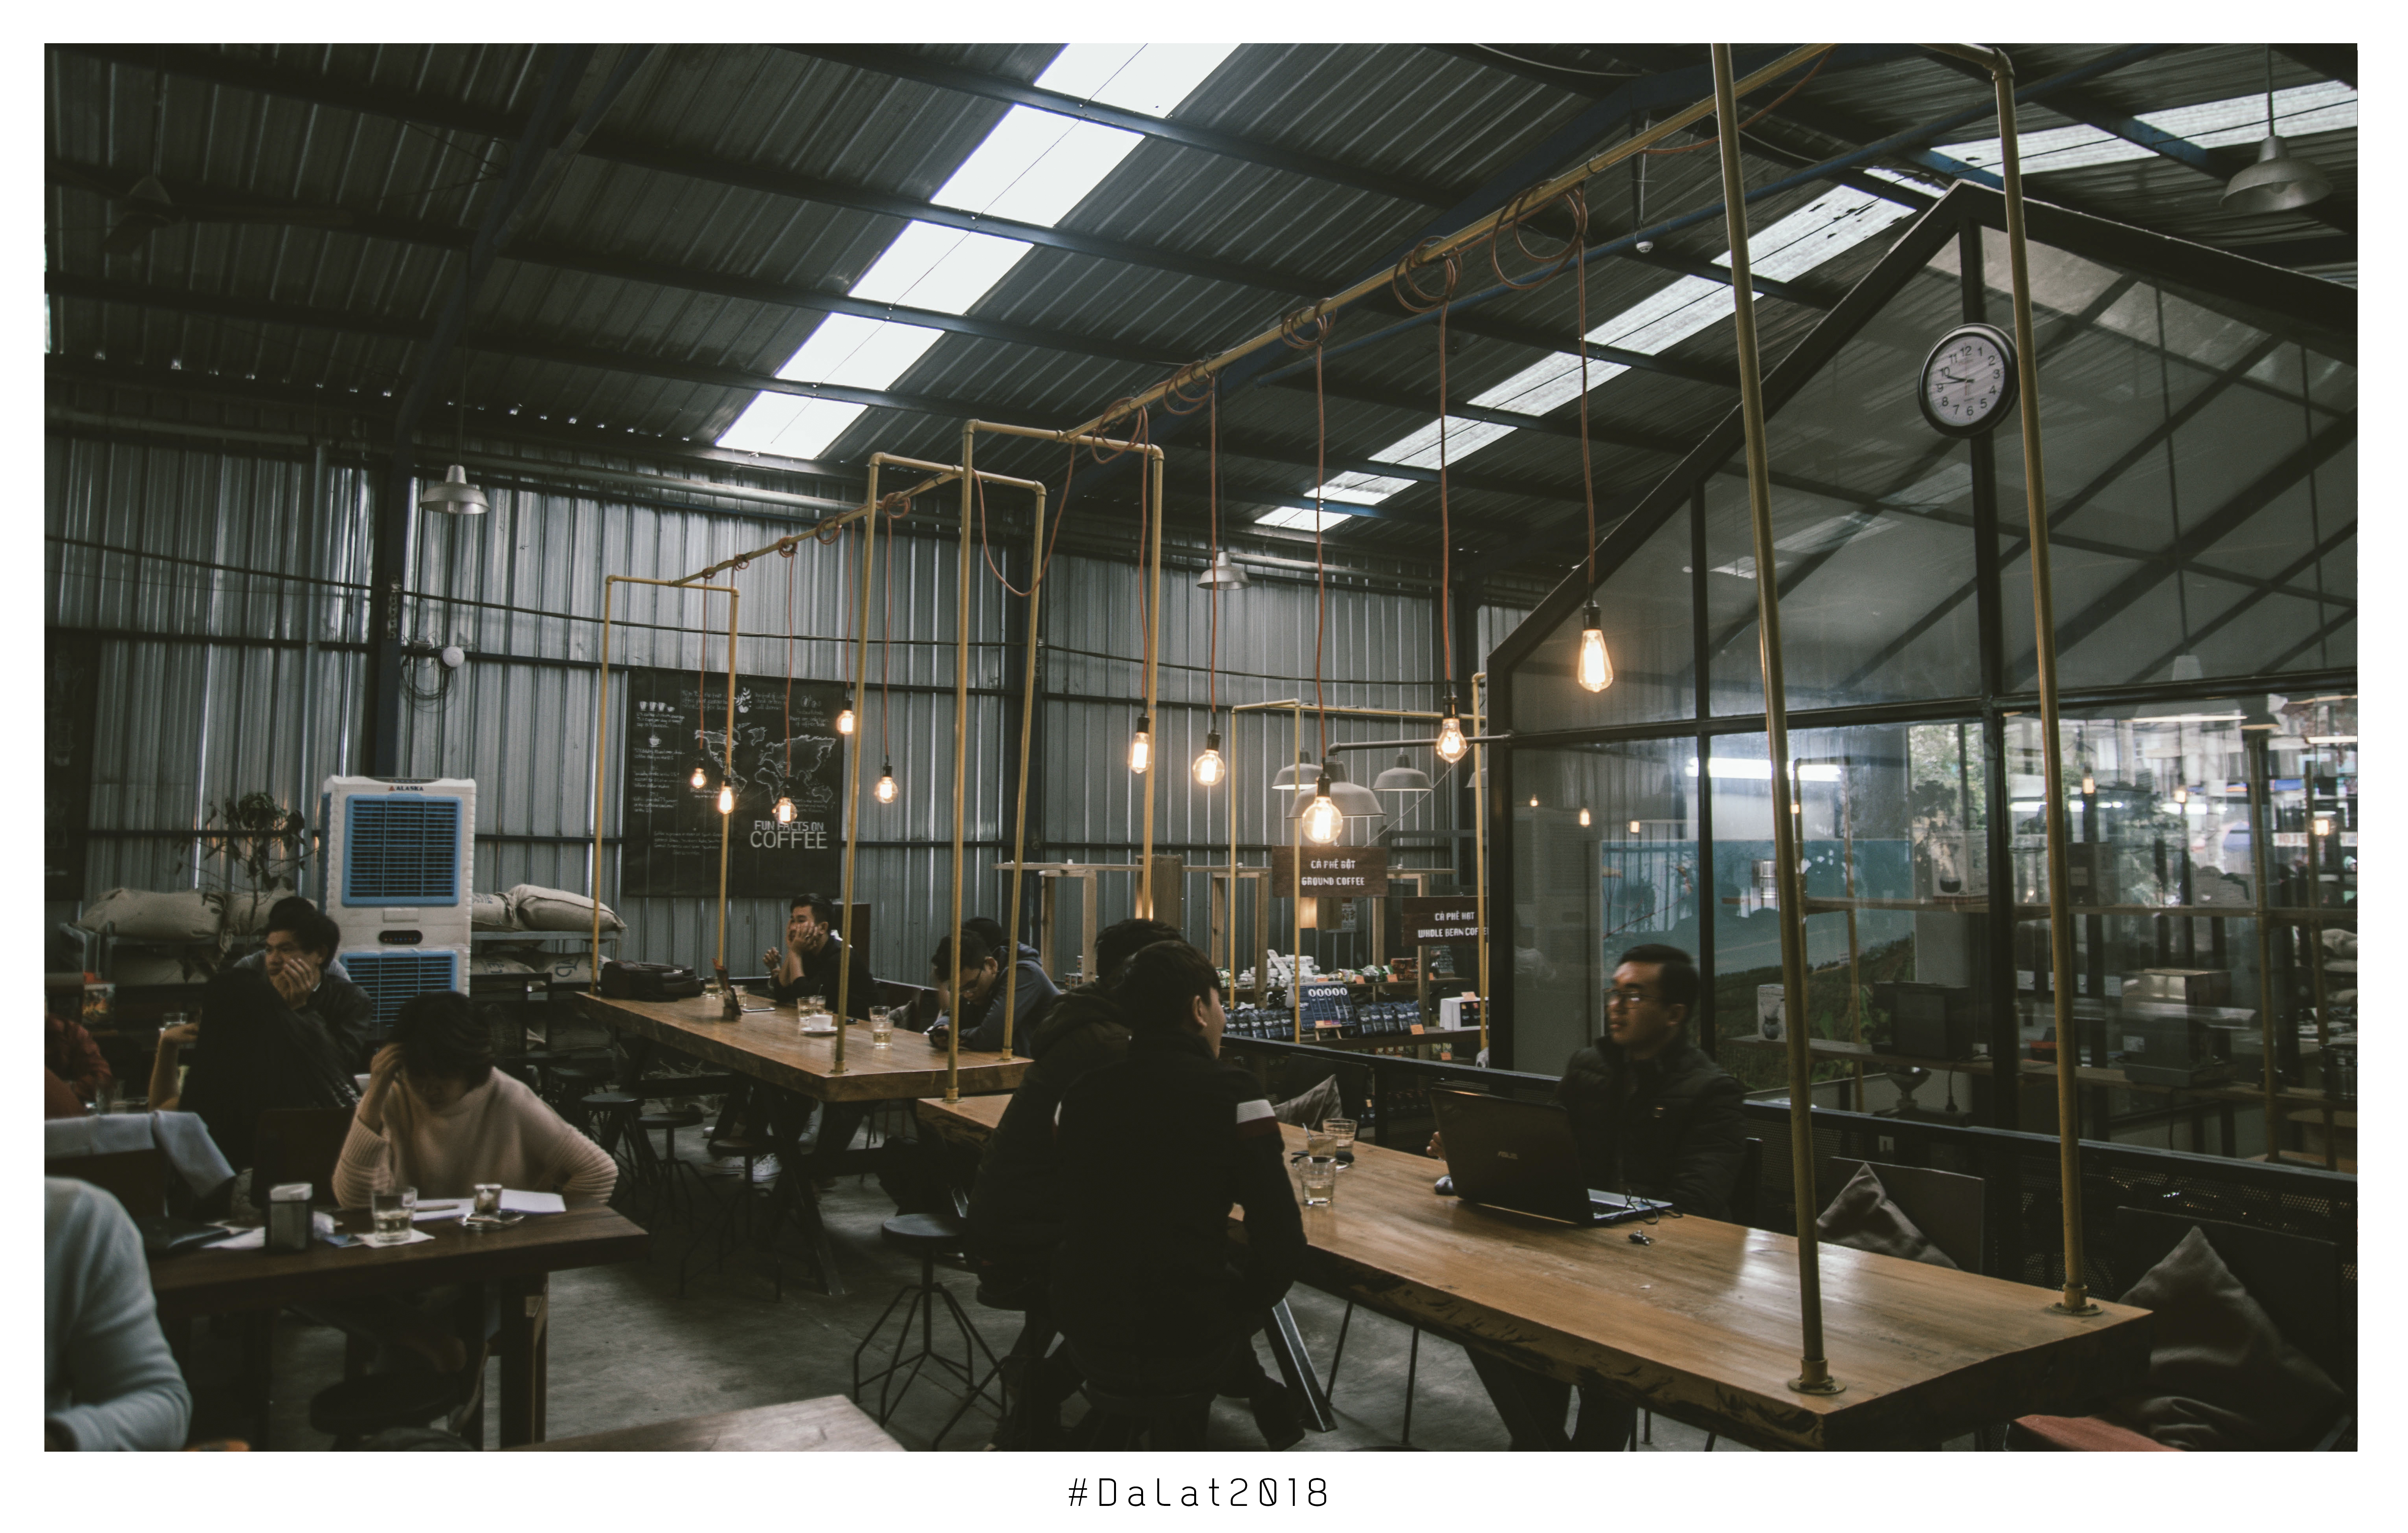
nature, factory, daylighting, building, interior design